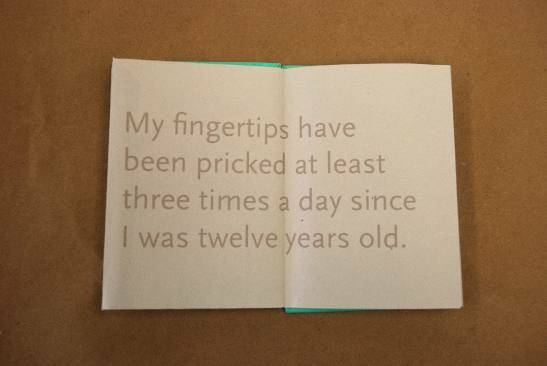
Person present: No